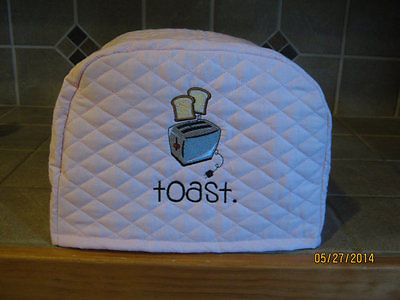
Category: toaster